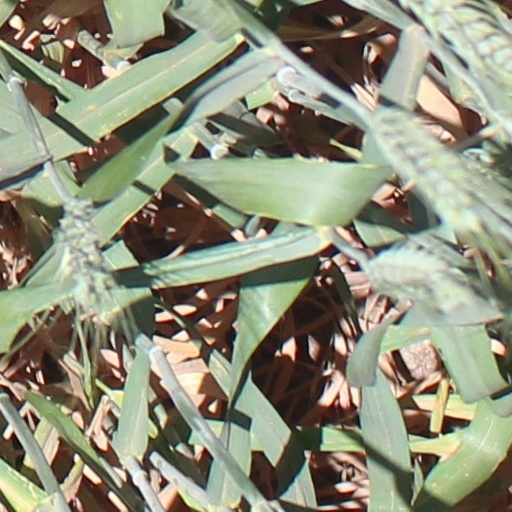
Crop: wheat